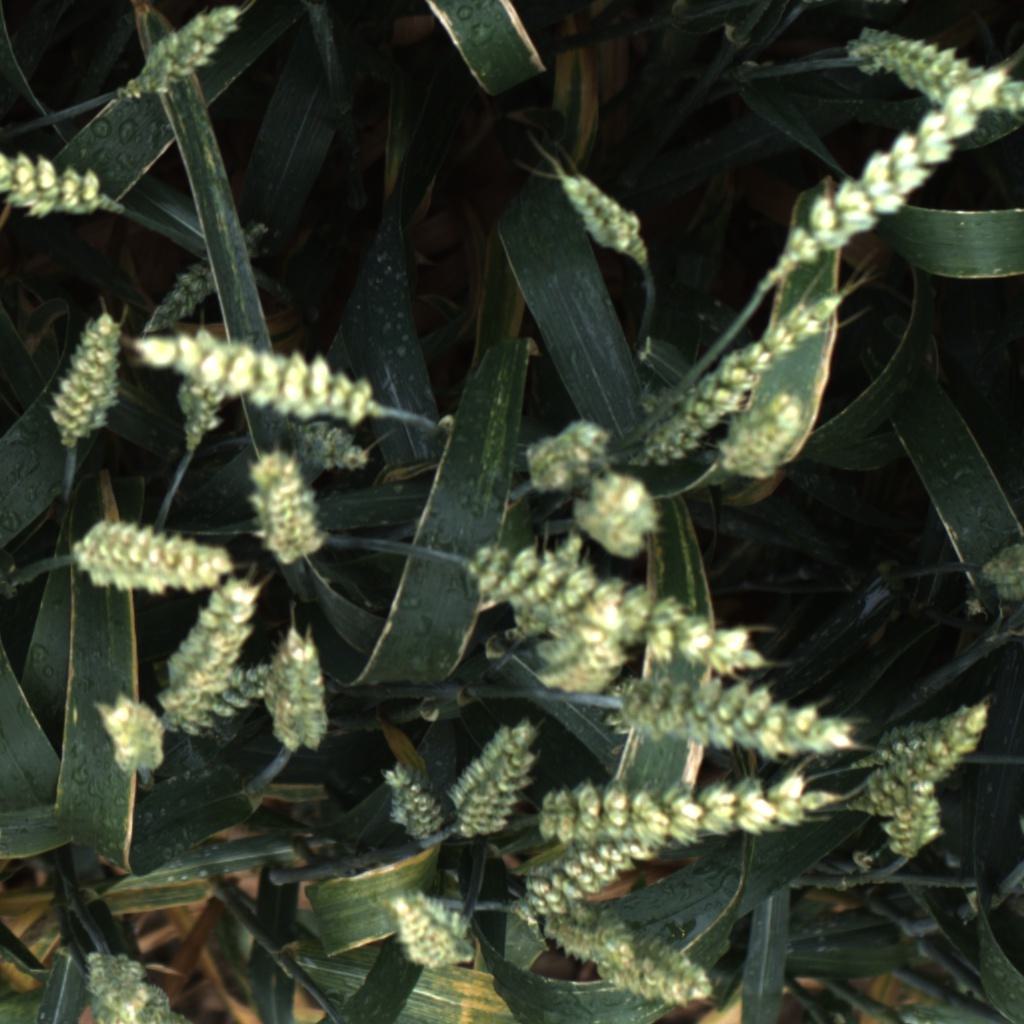
Country: UK
Location: Rothamsted
Wheat development stage: Filling - Ripening